Boston, Revere Beach and Lynn Railroad

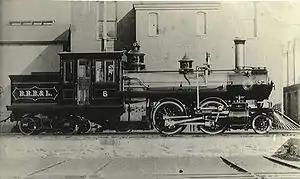
2-4-4 Mason Bogie locomotive #6 as built in 1886

Worth $2 million immediately after electrification, the railroad was sold to a scrap dealer for $118,756. The tracks were removed and the catenary structures cut down for scrap value. The passenger cars failed to be sold at auction and were burnt in mid-1940 to retrieve their metal components. The motorized trucks were sold to the Eastern Mass. Most former stations were demolished shortly after abandonment or during rapid transit conversion. Thornton, moved and converted to a house when the line was double-tracked in 1903, is reportedly still extant. In addition, Harbor View, closed earlier than the rest of the line and moved slightly from its original location, remains as a private residence.